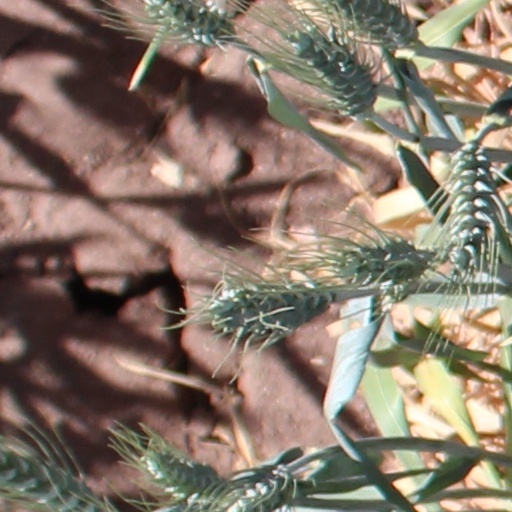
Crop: wheat